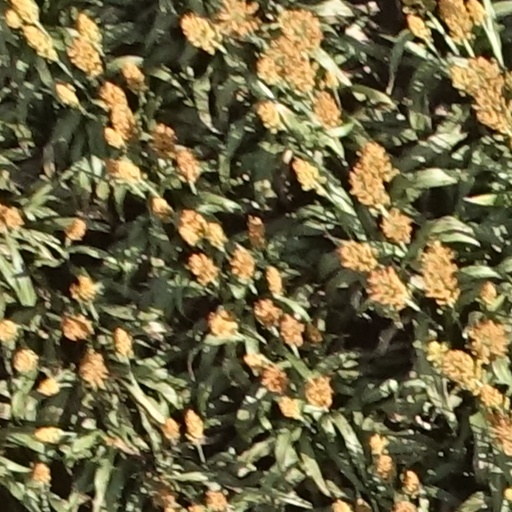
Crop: sorghum